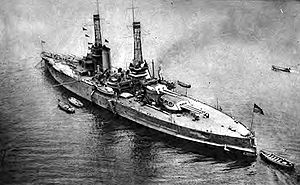
Dreadnought / Bygning af Dreadnoughts / Super-dreadnoughts
Agterenden af De Forenede Staters første super-dreadnought, USS Nevada under 1. Verdenskrig
Dreadnought var den fremherskende type af slagskibe i det 20. århundrede. Det britiske slagskib HMS Dreadnought havde en så stor betydning for udviklingen af slagskibe, da den blev søsat i 1906, at slagskibe, som blev bygget efter dette blev omtalt som 'dreadnoughts', og ældre slagskibe kom til at hedde præ-dreadnoughts. Skibets udformning indeholdt to revolutionerende fornyelser. For det første var skibet udelukkende bestykket med de største mulige kanoner og for det andet var skibet udstyret med dampturbiner. Ibrugtagningen af HMS Dreadnought satte gang i et fornyet våbenkapløb, fortrinsvis mellem Storbritannien og Det Tyske Kejserrige, men lande over hele kloden fulgte med efterhånden som den nye type krigsskibe blev et afgørende symbol på national styrke.